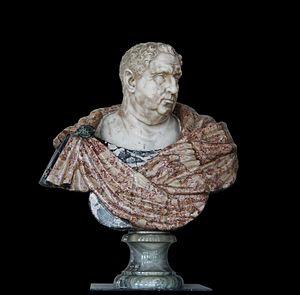
Buste en marbre de l'empereur romain Vespasien, (9-79), le premier de la Dynastie des Flaviens, XVIIème siècle, Florence, Italie. Au Château de Vaux-le-Vicomte, FranceEspañol: Busto en mármol del emperador romano Vespasiano, (9-79), el primero de la Dinastía Flavia, siglo XVII, Florencia, Italia. Lugar: Palacio de Vaux-le-Vicomte, Francia.